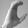
ASL letter: C